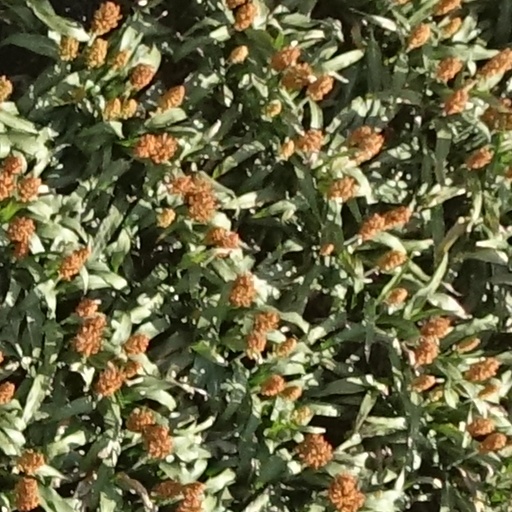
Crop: sorghum